Dairy Cottage, Parramatta

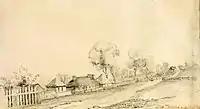
Dairy Cottage in 1844

Several years after Governor Macquarie purchased the property in 1813 he converted the cottage into a dairy. A sunken milk room was constructed on the southern side in about 1823 and another small building was added on the northern side. These two additions are shown in the sketch on the right. Further construction work was also carried out on the cottage.